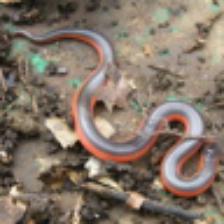
Label: NonHuman